Svenska Scoutrådet

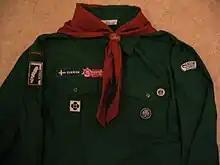
Former uniform of SMU Scout, in use until 2007

The programme for boys (Våra Pojkar) started in 1931 and for girls (Våra Flickor) in 1936. Boys and girls got the same name and programme in 1957, but still in different sections. The sections became co-ed in 1972. Nyingscout started in 1974 and Seniorscout in 1988.